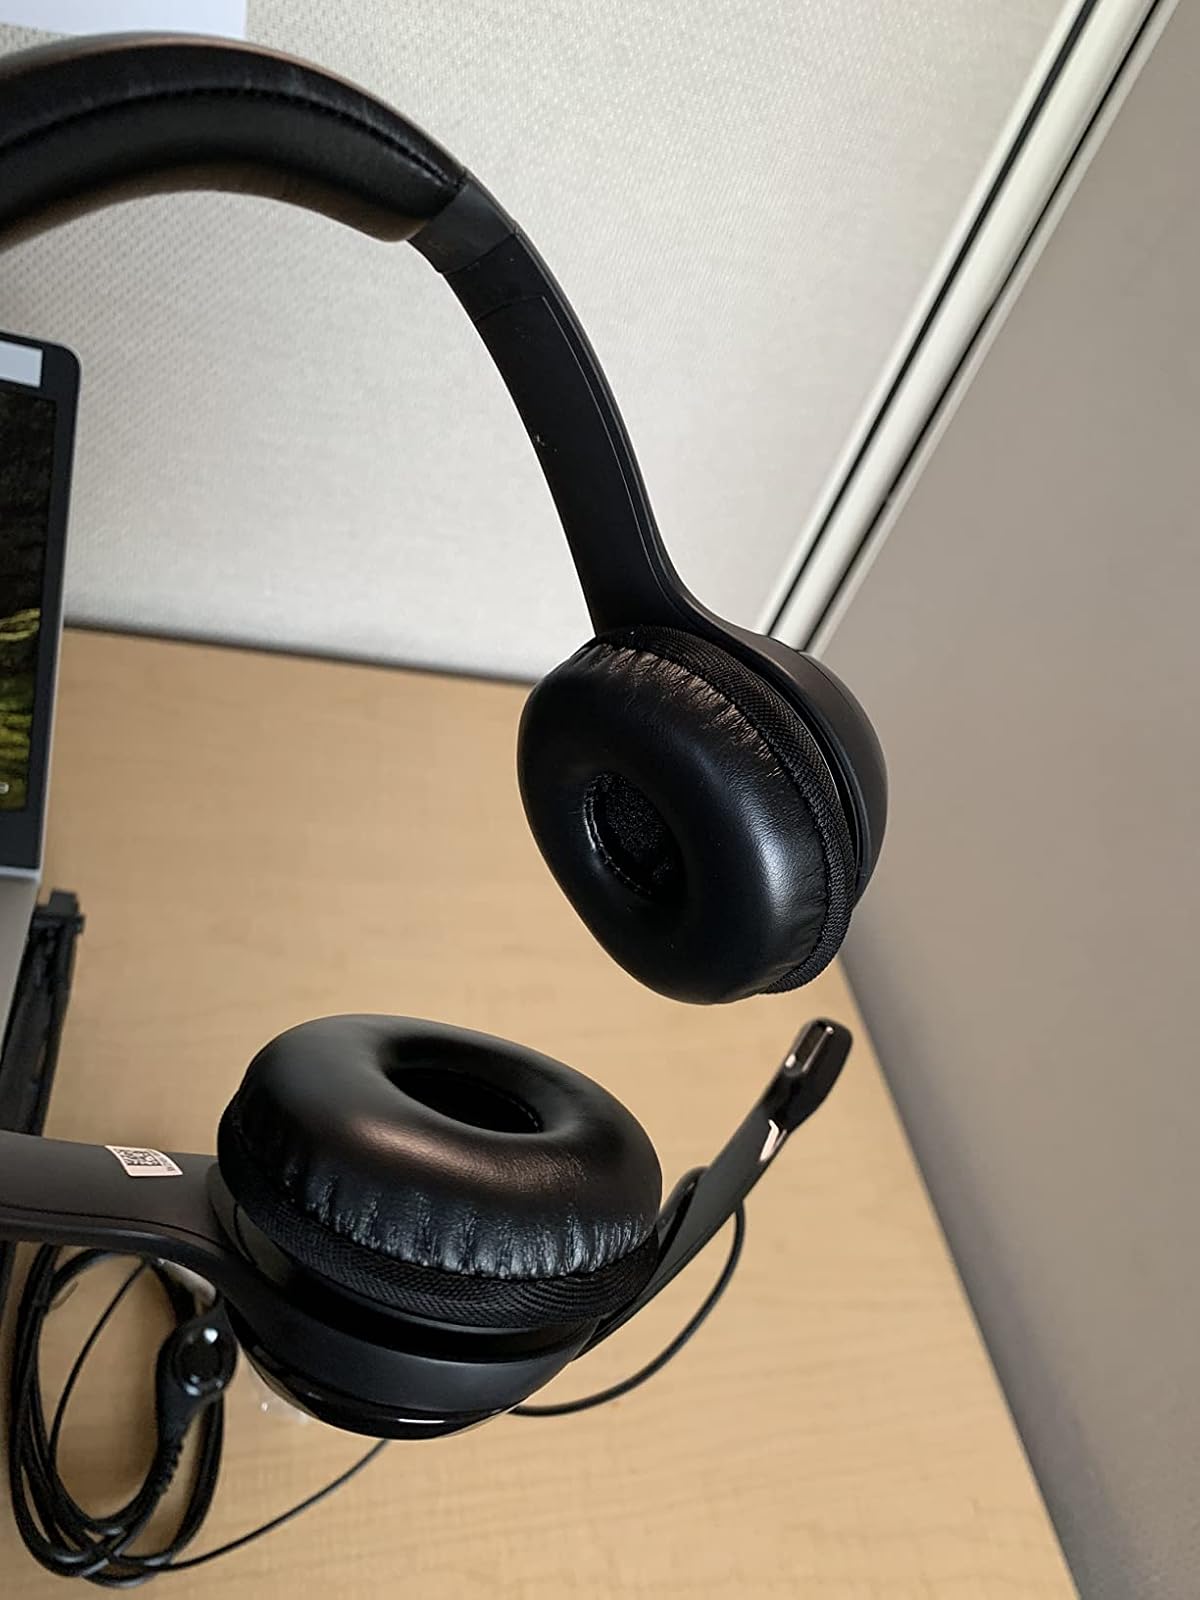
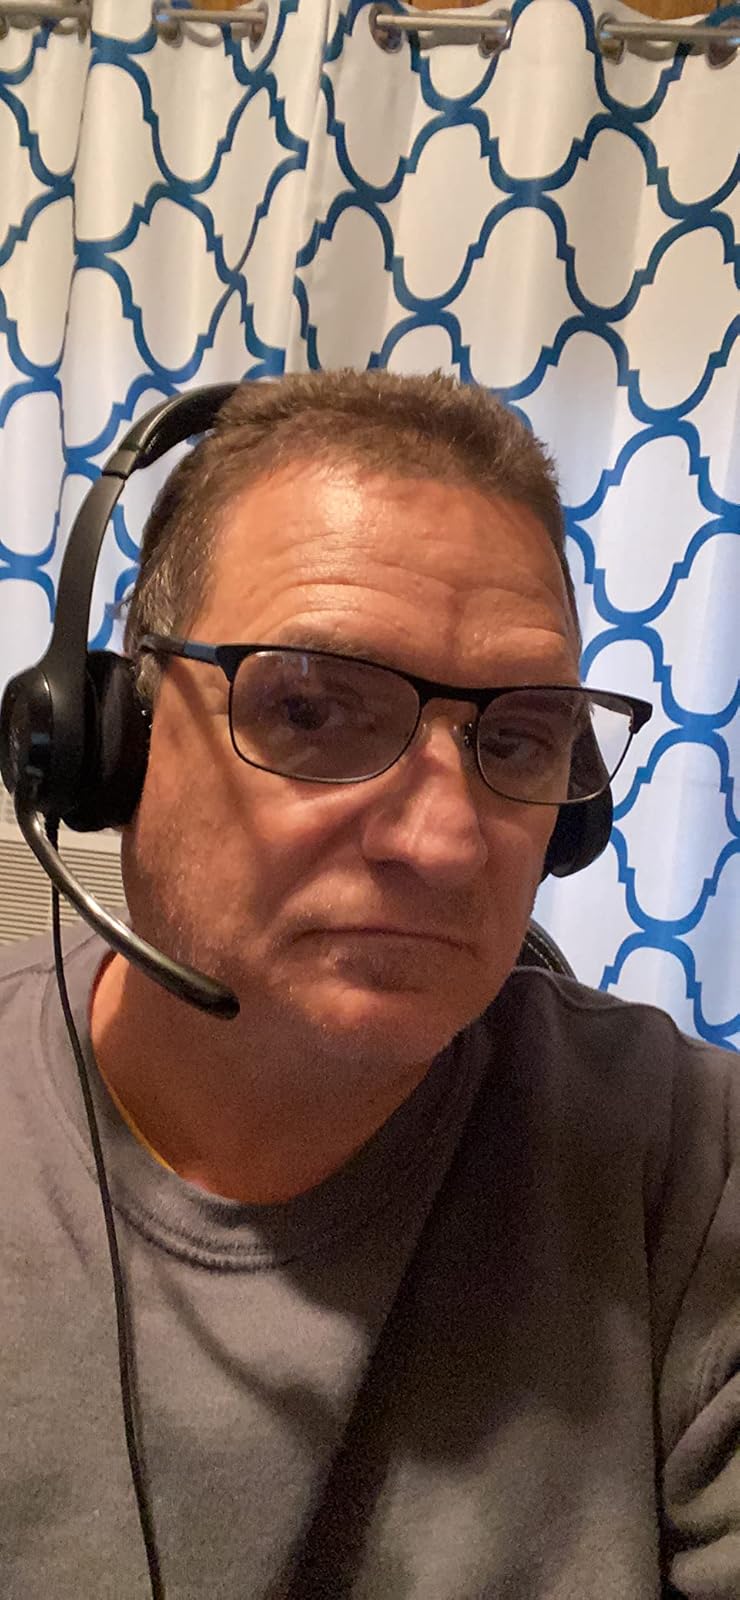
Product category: headphones
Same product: yes